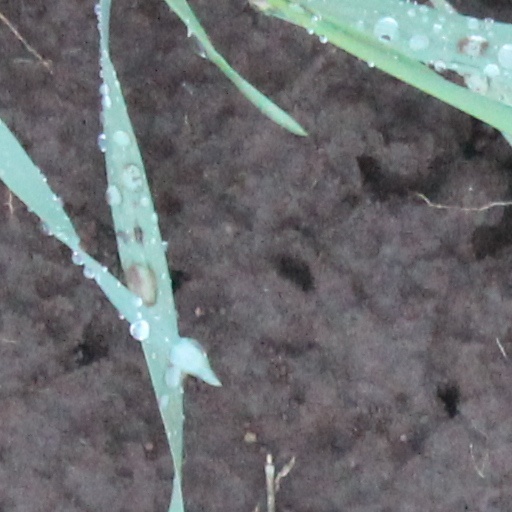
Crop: wheat